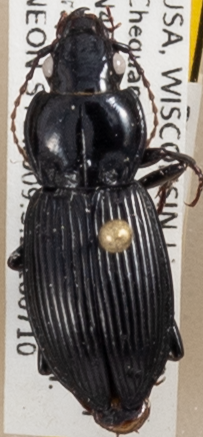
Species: Pterostichus novus
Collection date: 2018-07-10
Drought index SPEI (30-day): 0.71
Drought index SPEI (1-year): -0.24
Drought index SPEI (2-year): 1.642